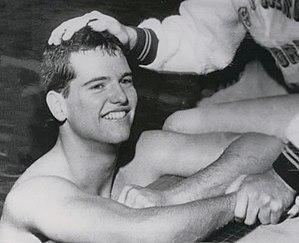
Michael Francis Troy, dit Mike Troy, est un nageur américain.